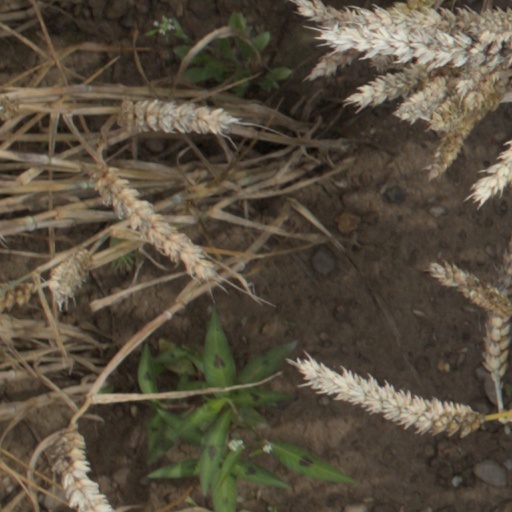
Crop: wheat